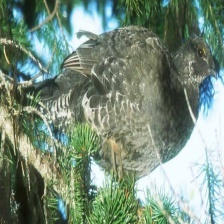
Species: BLUE GROUSE
Scientific name: DENDRAGAPUS OBSCURUS
ImageNet parent category: black_grouse